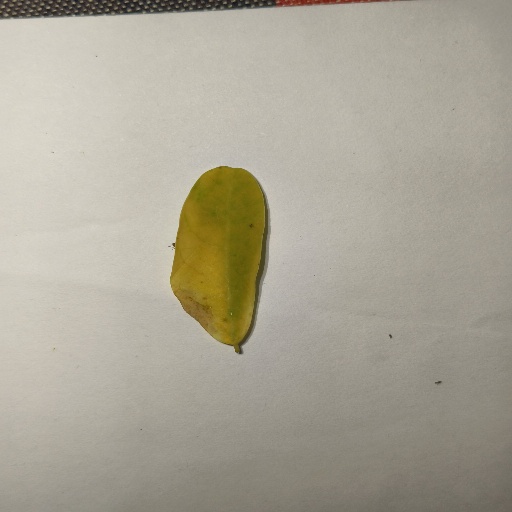
Species: Sojina
Leaf condition: Yellow Leaf